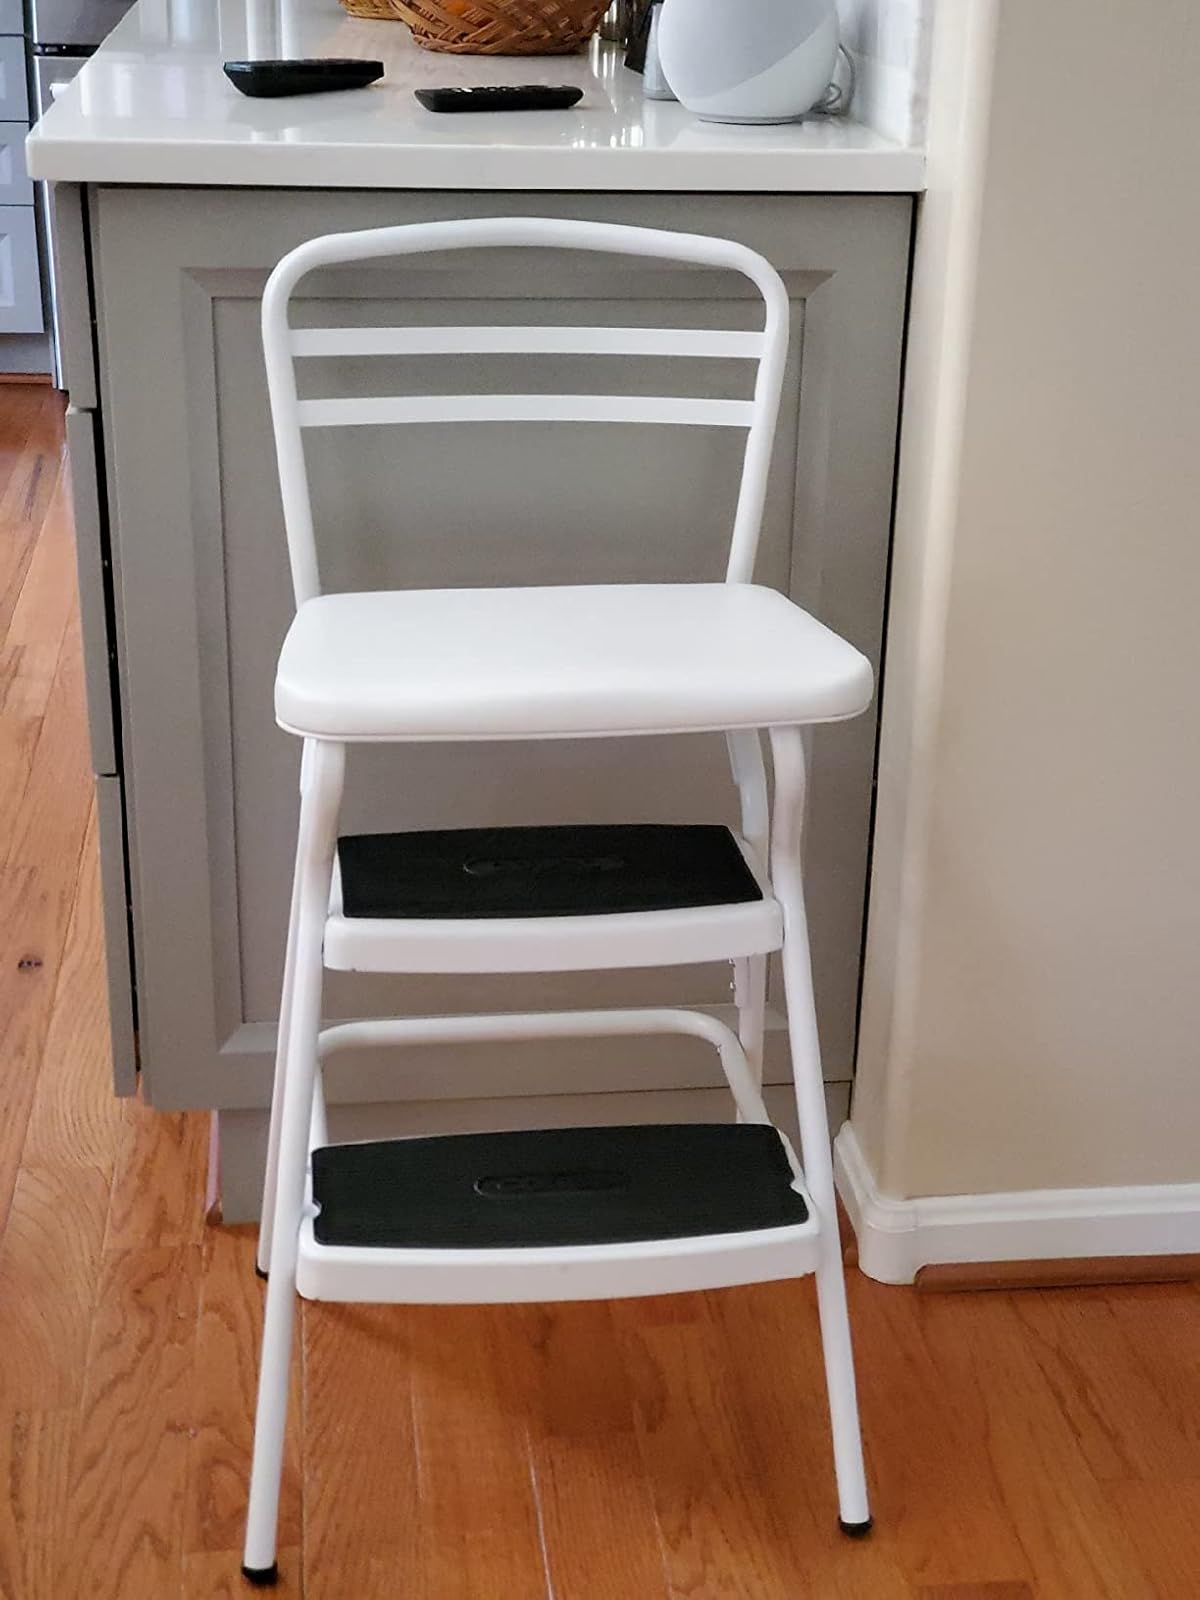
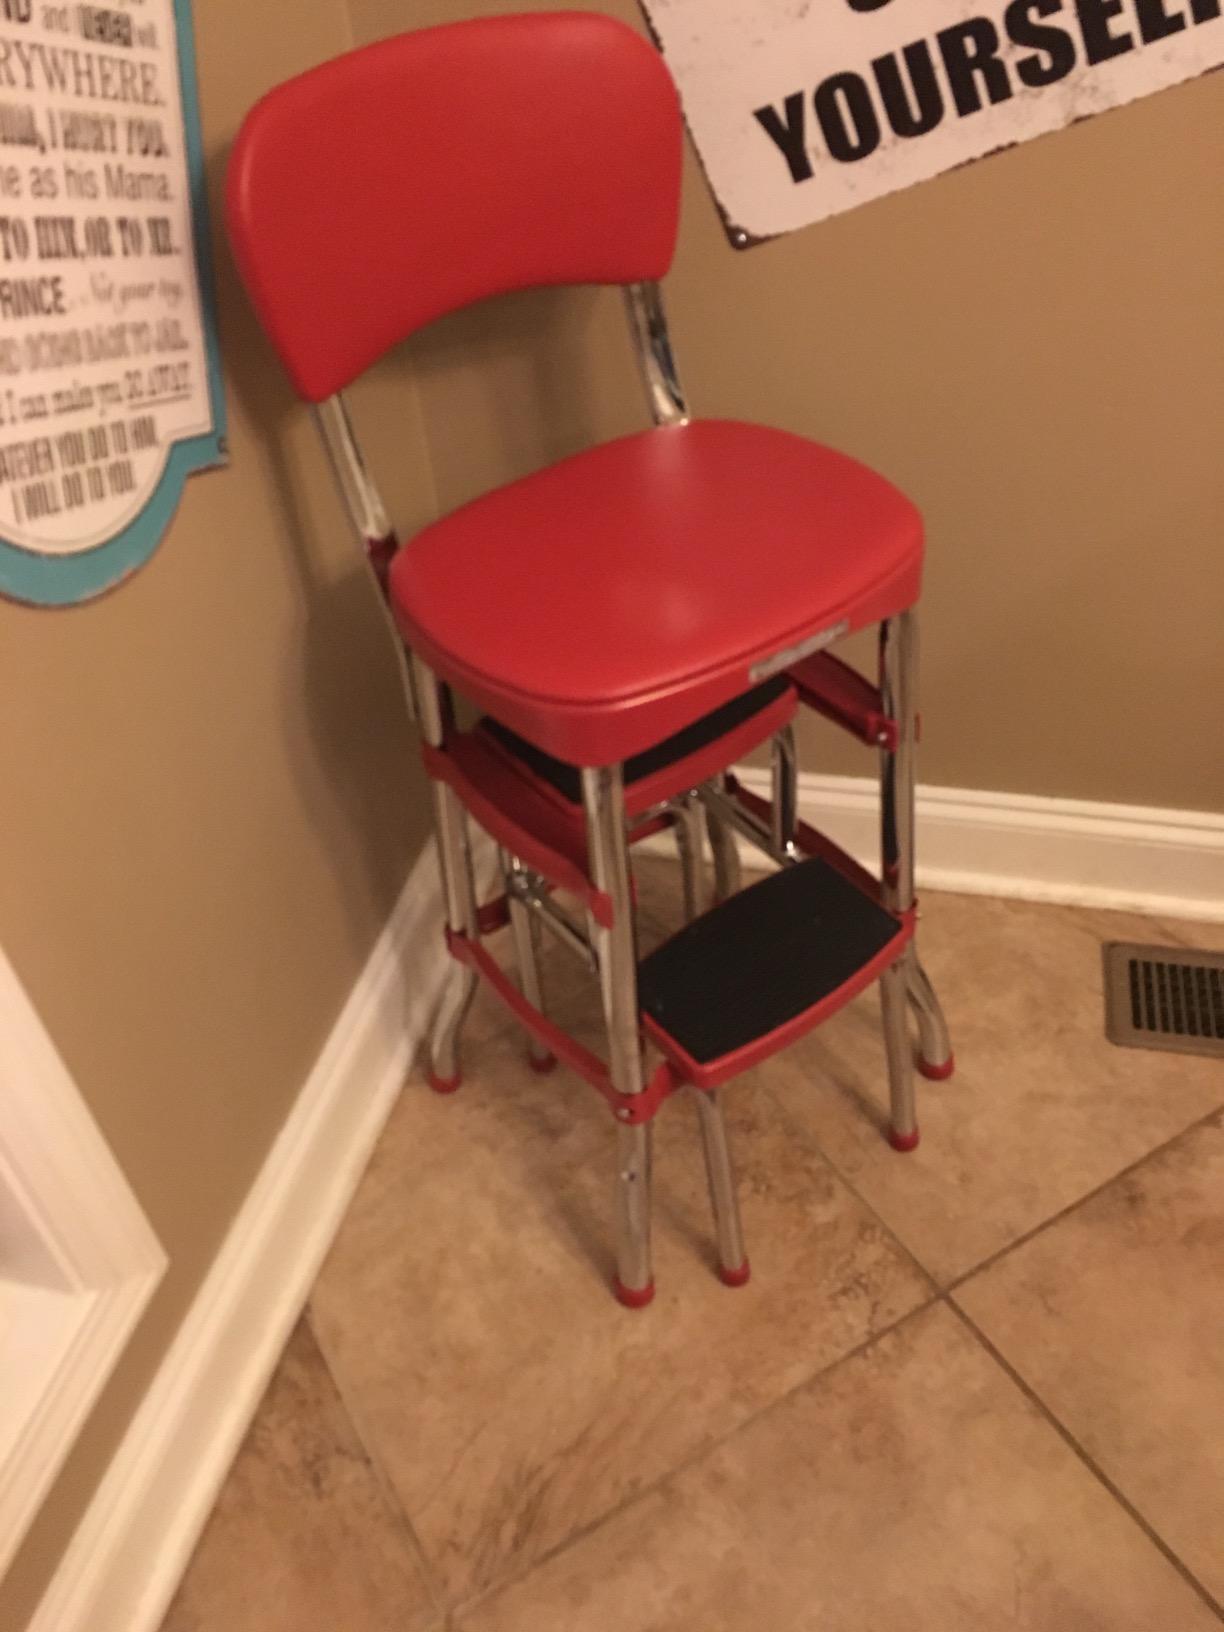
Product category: items_chair
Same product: no